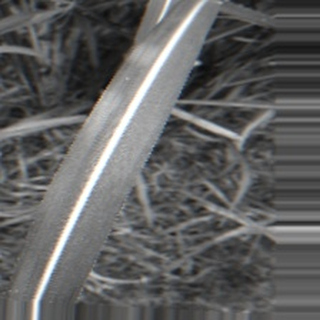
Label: sugarcane_bacterial_blight